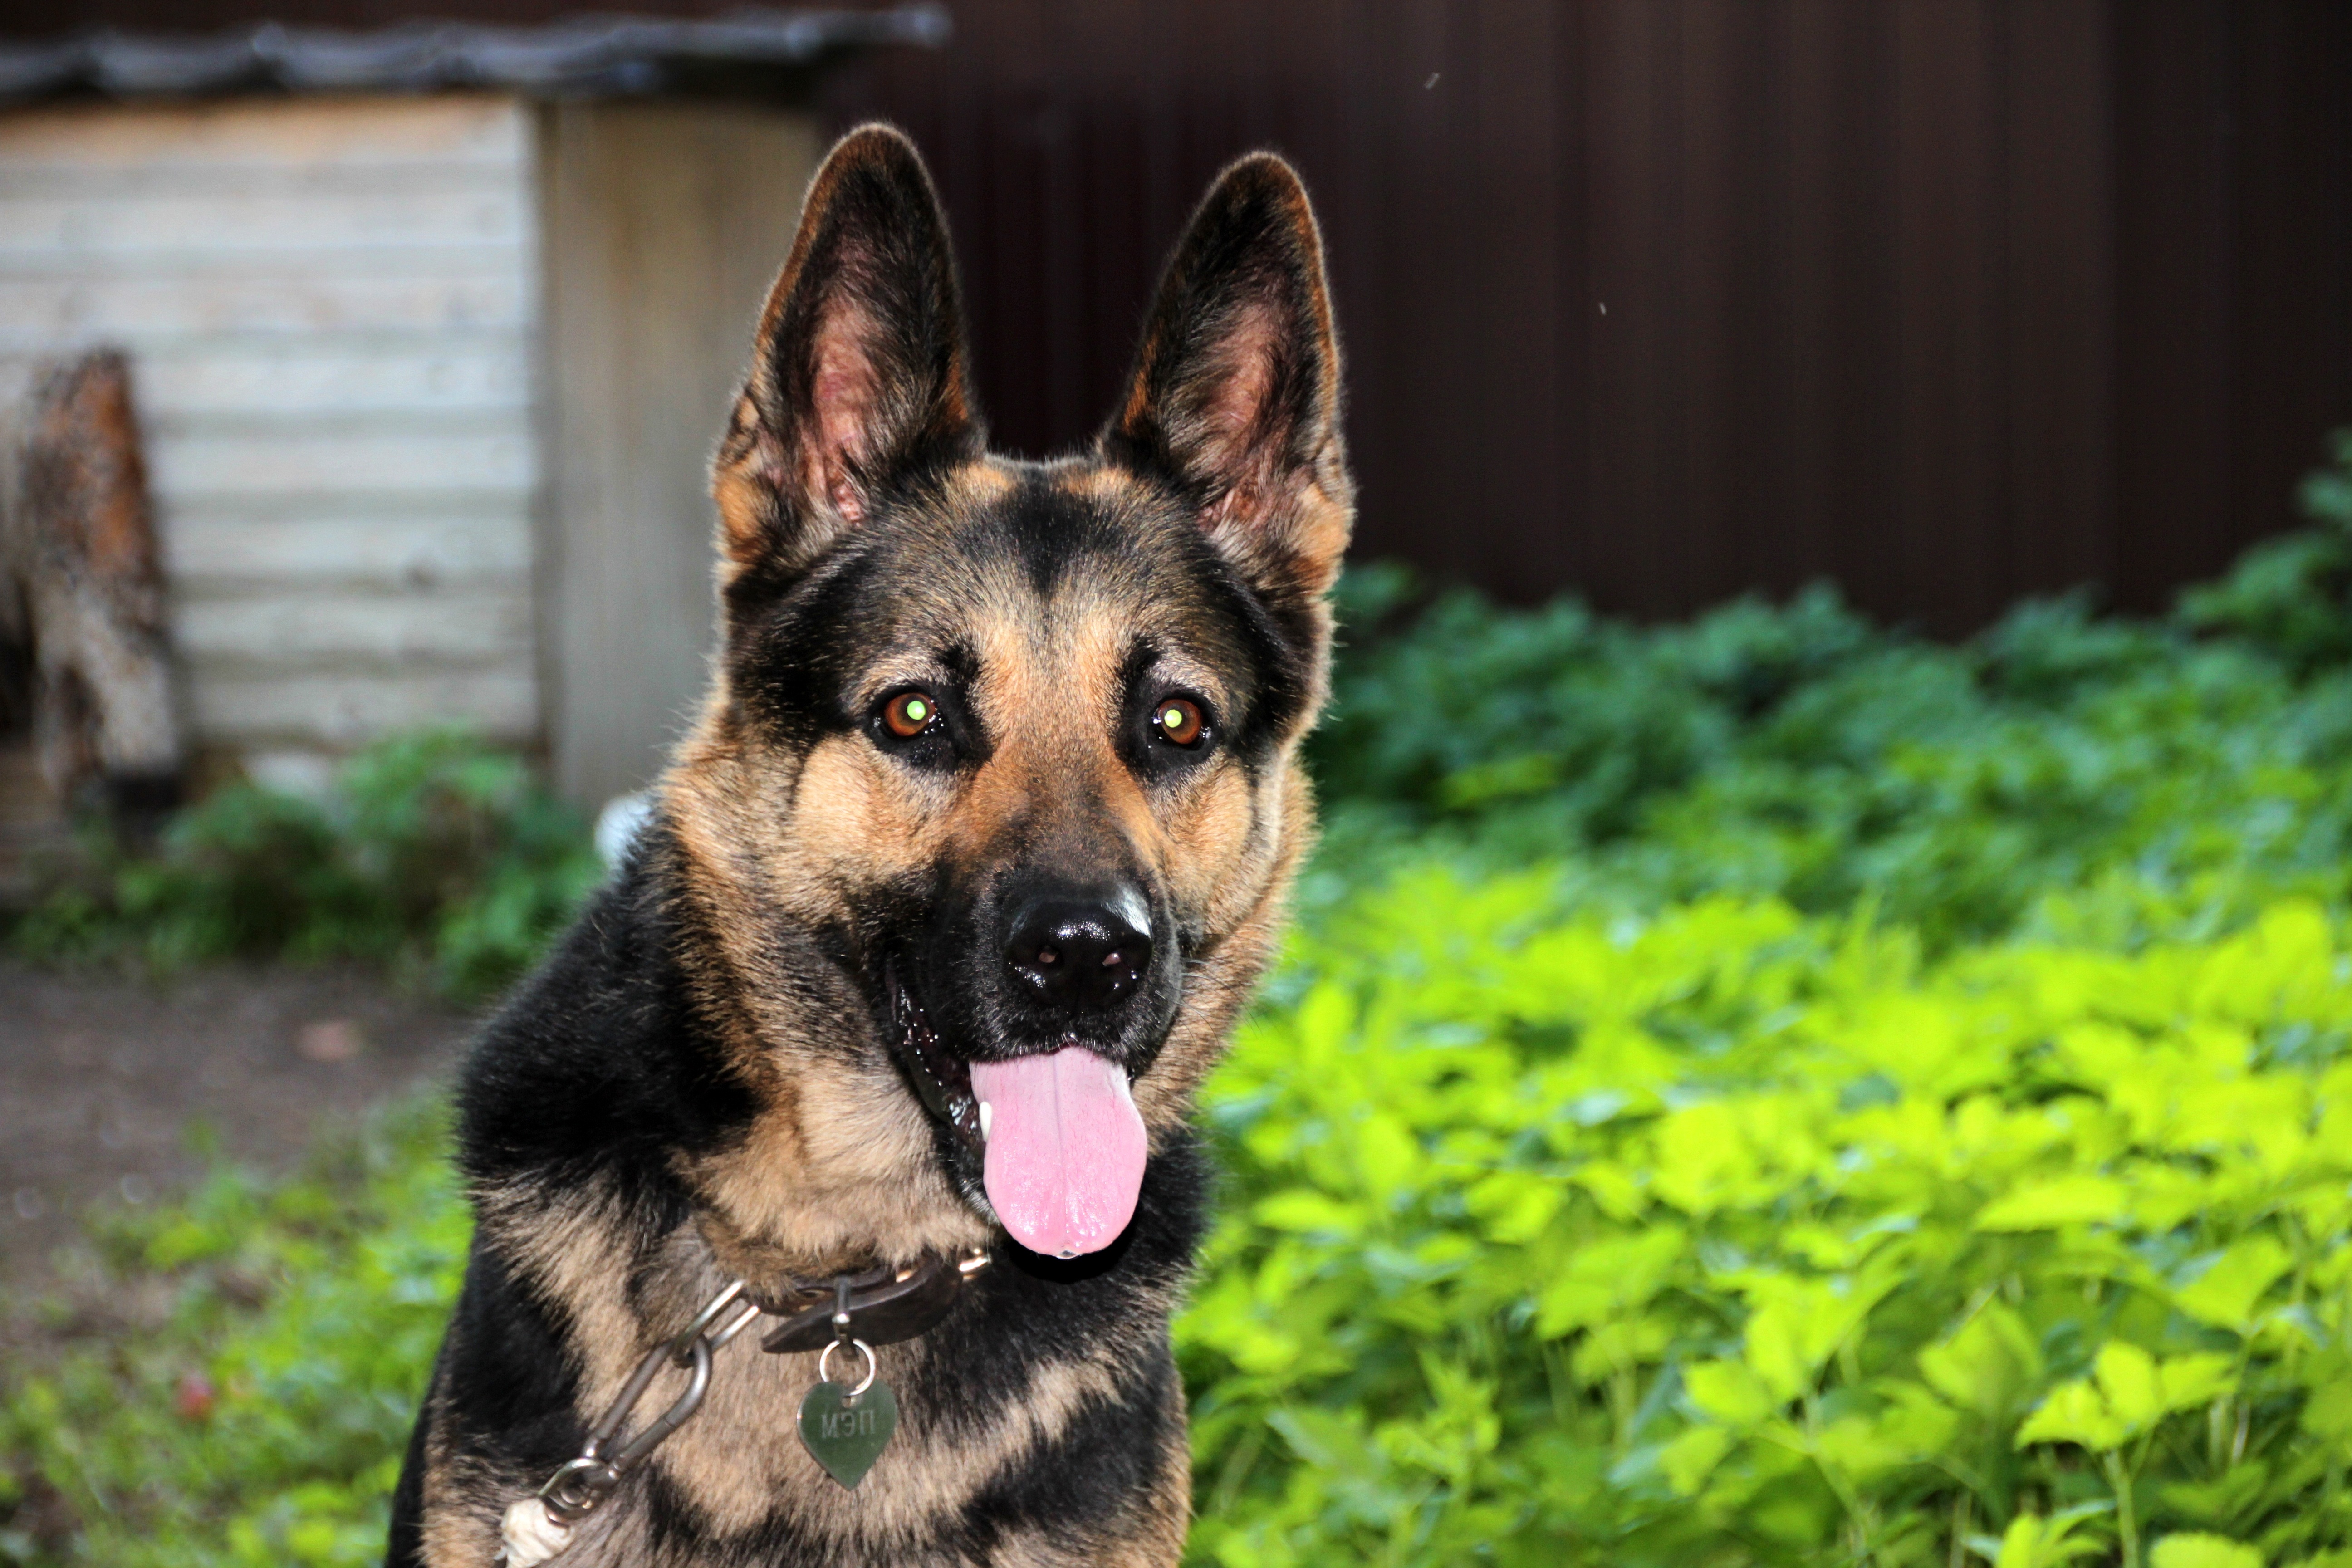
view, puppy, dog, animal, waiting, pet, portrait, mammal, closeup, german shepherd, shepherd, pets, eyes, animals, vertebrate, views, dog breed, surprise, guards, each, old german shepherd dog, man's best friend, alertness, dog like mammal, dog breed group, dog crossbreeds, shiloh shepherd dog, east european shepherd, german shepherd dog